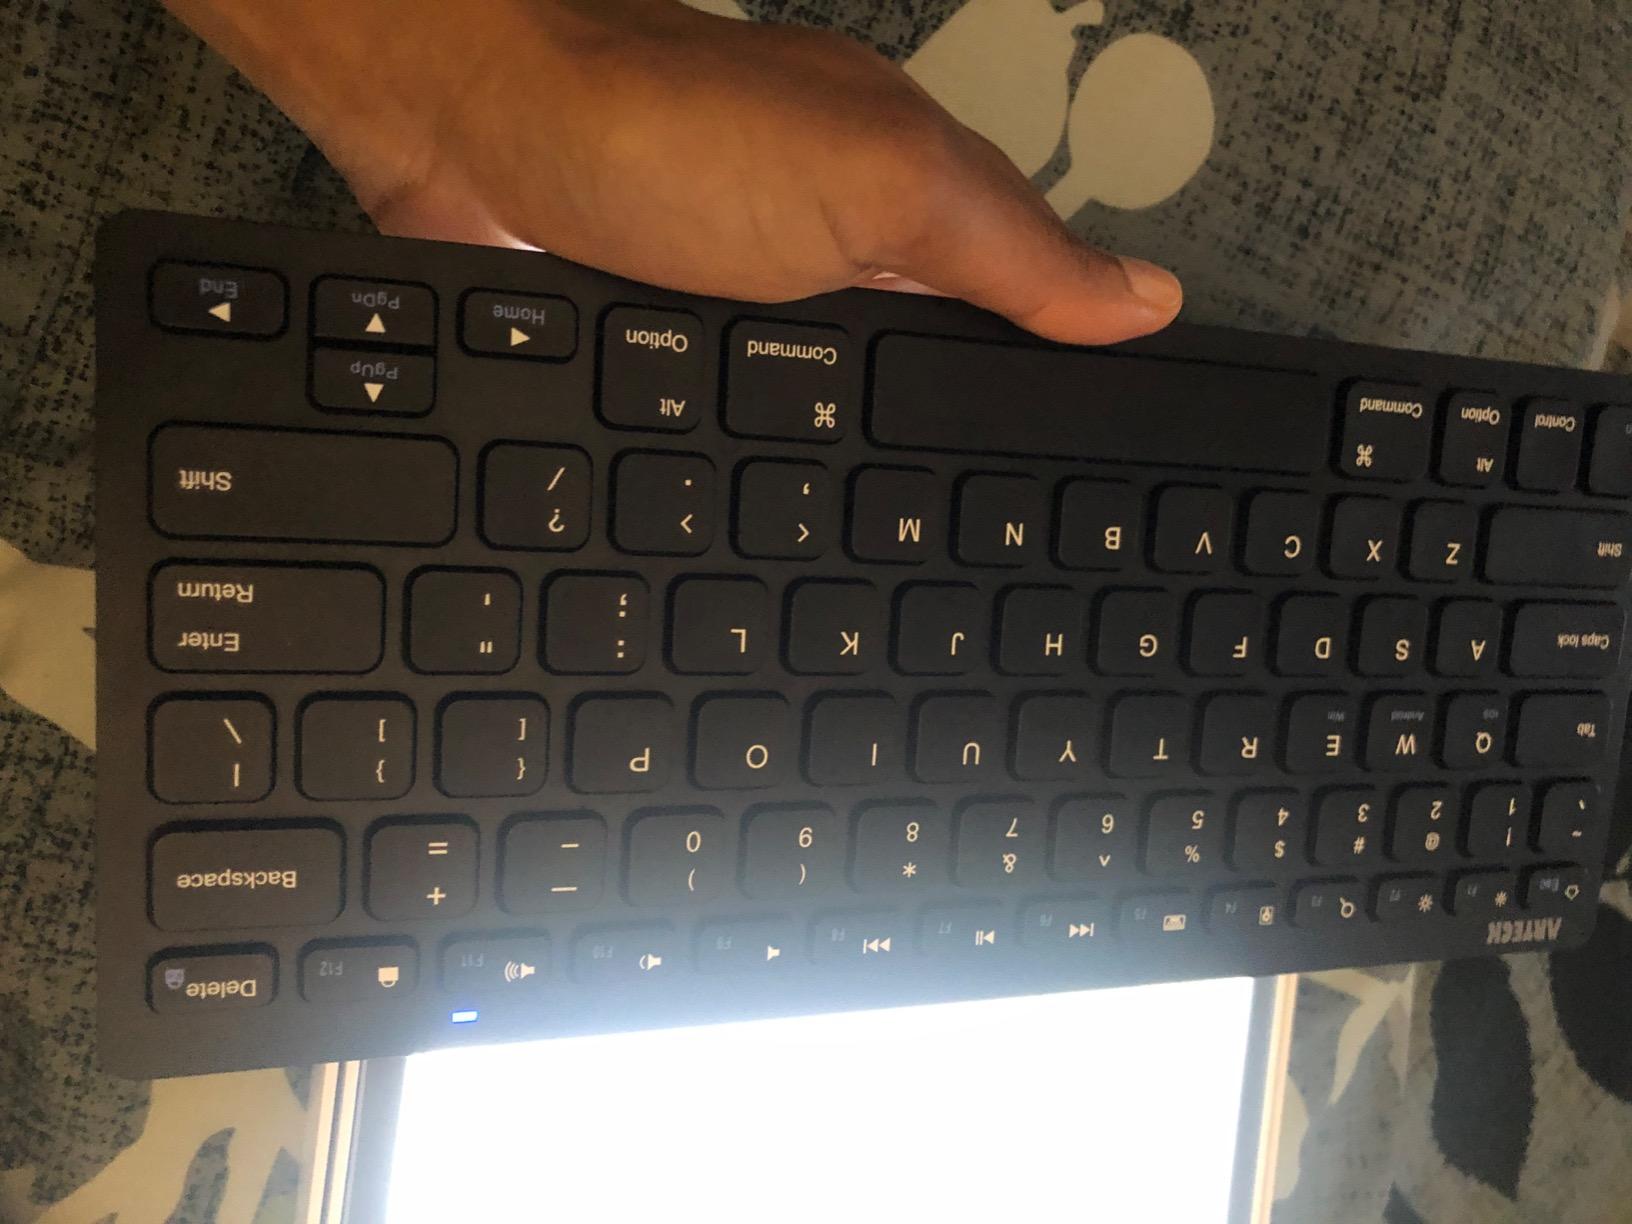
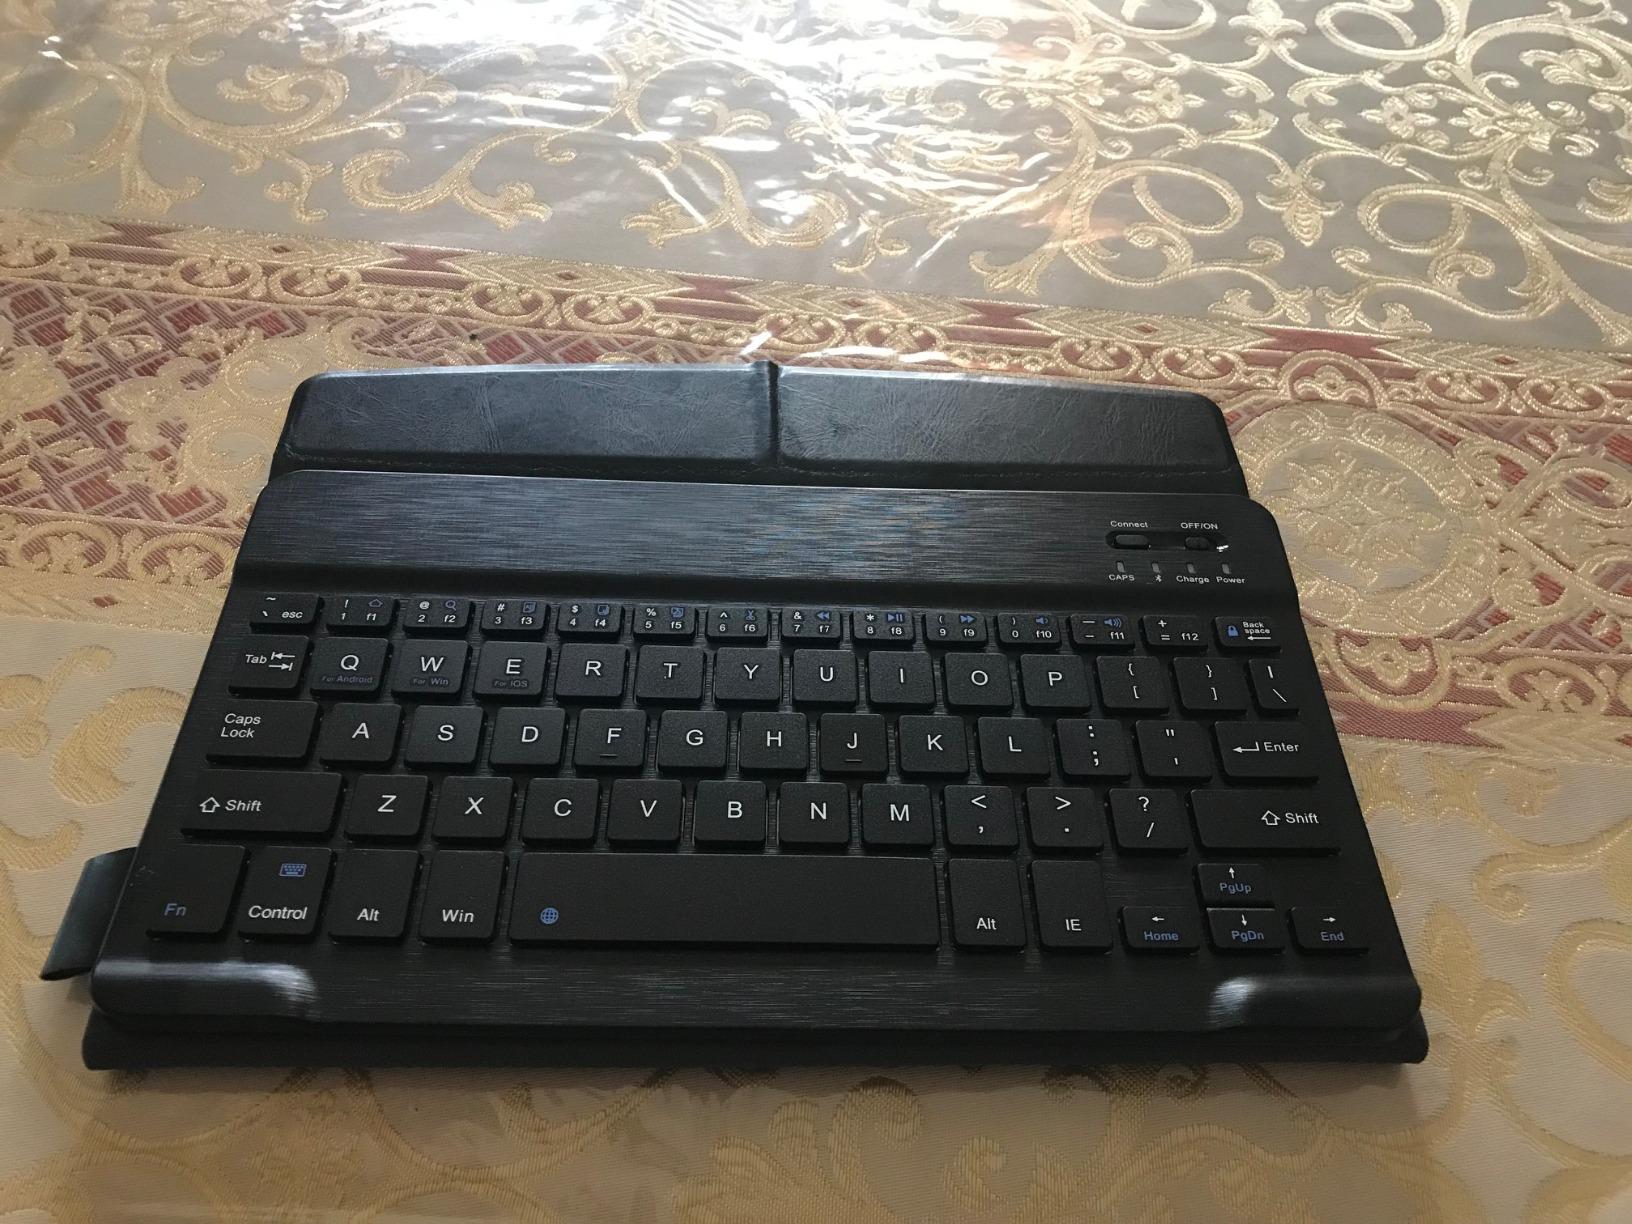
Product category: keyboard
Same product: no